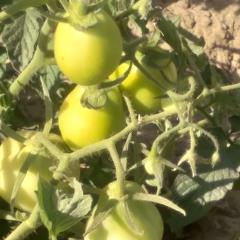
Crop: Tomato
Condition: healthy-fruit